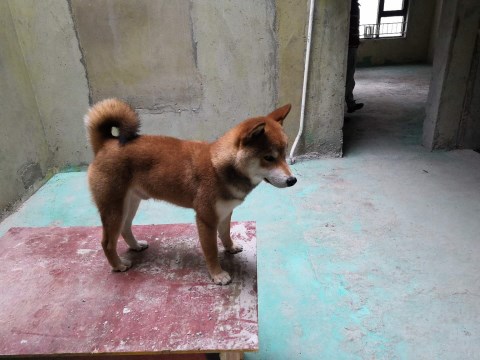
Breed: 1043-n000001-Shiba_Dog